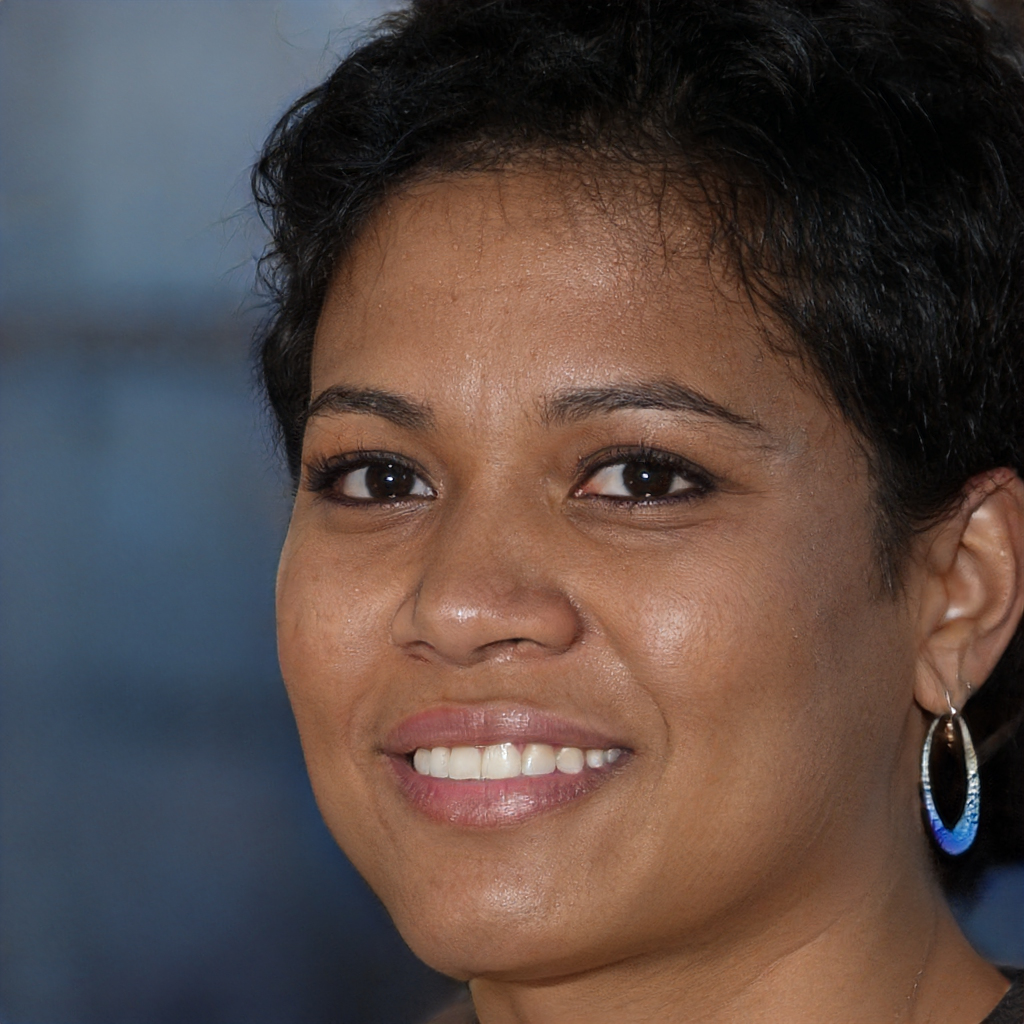
Label: No Watermark